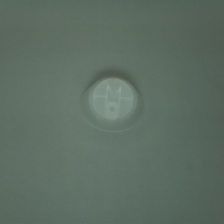
Color: white/transparent
Cap type: disc/press top cap